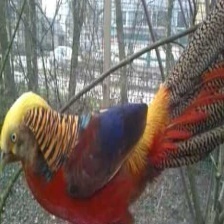
Species: GOLDEN PHEASANT
Scientific name: CHRYSOLOPHUS PICTUS